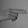
ASL letter: H